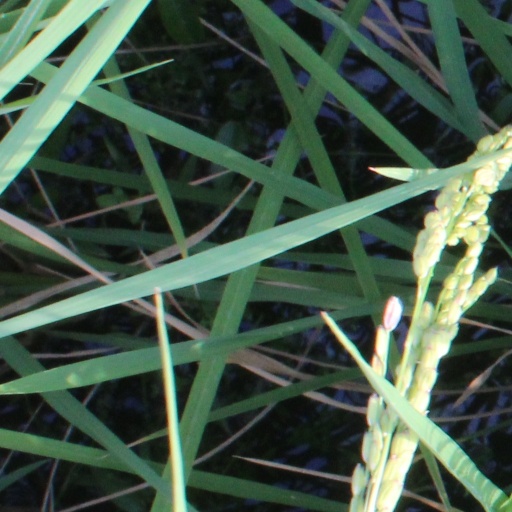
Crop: rice